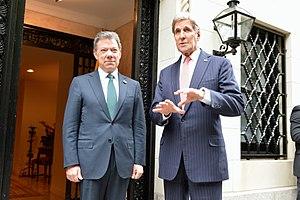
La Colombie, en forme longue la république de Colombie est une république constitutionnelle unitaire comprenant 32 départements. Le pays est situé dans le Nord-Ouest de l'Amérique du Sud ; il est bordé à l'ouest par l'océan Pacifique, au nord-ouest par le Panama, au nord par la mer des Caraïbes, au nord-est par le Venezuela, au sud-est par le Brésil, au sud par le Pérou et au sud-ouest par l'Équateur. La Colombie est le 26ᵉ plus grand pays par sa superficie et le 4ᵉ en Amérique du Sud. Avec plus de 49 millions d'habitants, la Colombie est le 28ᵉ pays le plus peuplé du monde et le 2ᵉ de tous les pays de langue espagnole après le Mexique. La Colombie est une moyenne puissance, la 4ᵉ plus grande économie d'Amérique latine, et la 3ᵉ en Amérique du Sud. La production de café, de fleurs, d'émeraudes, de charbon et de pétrole forme le principal secteur de l'économie colombienne.